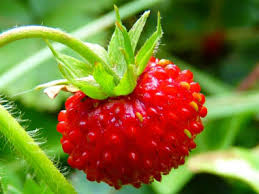
Label: Strawberry